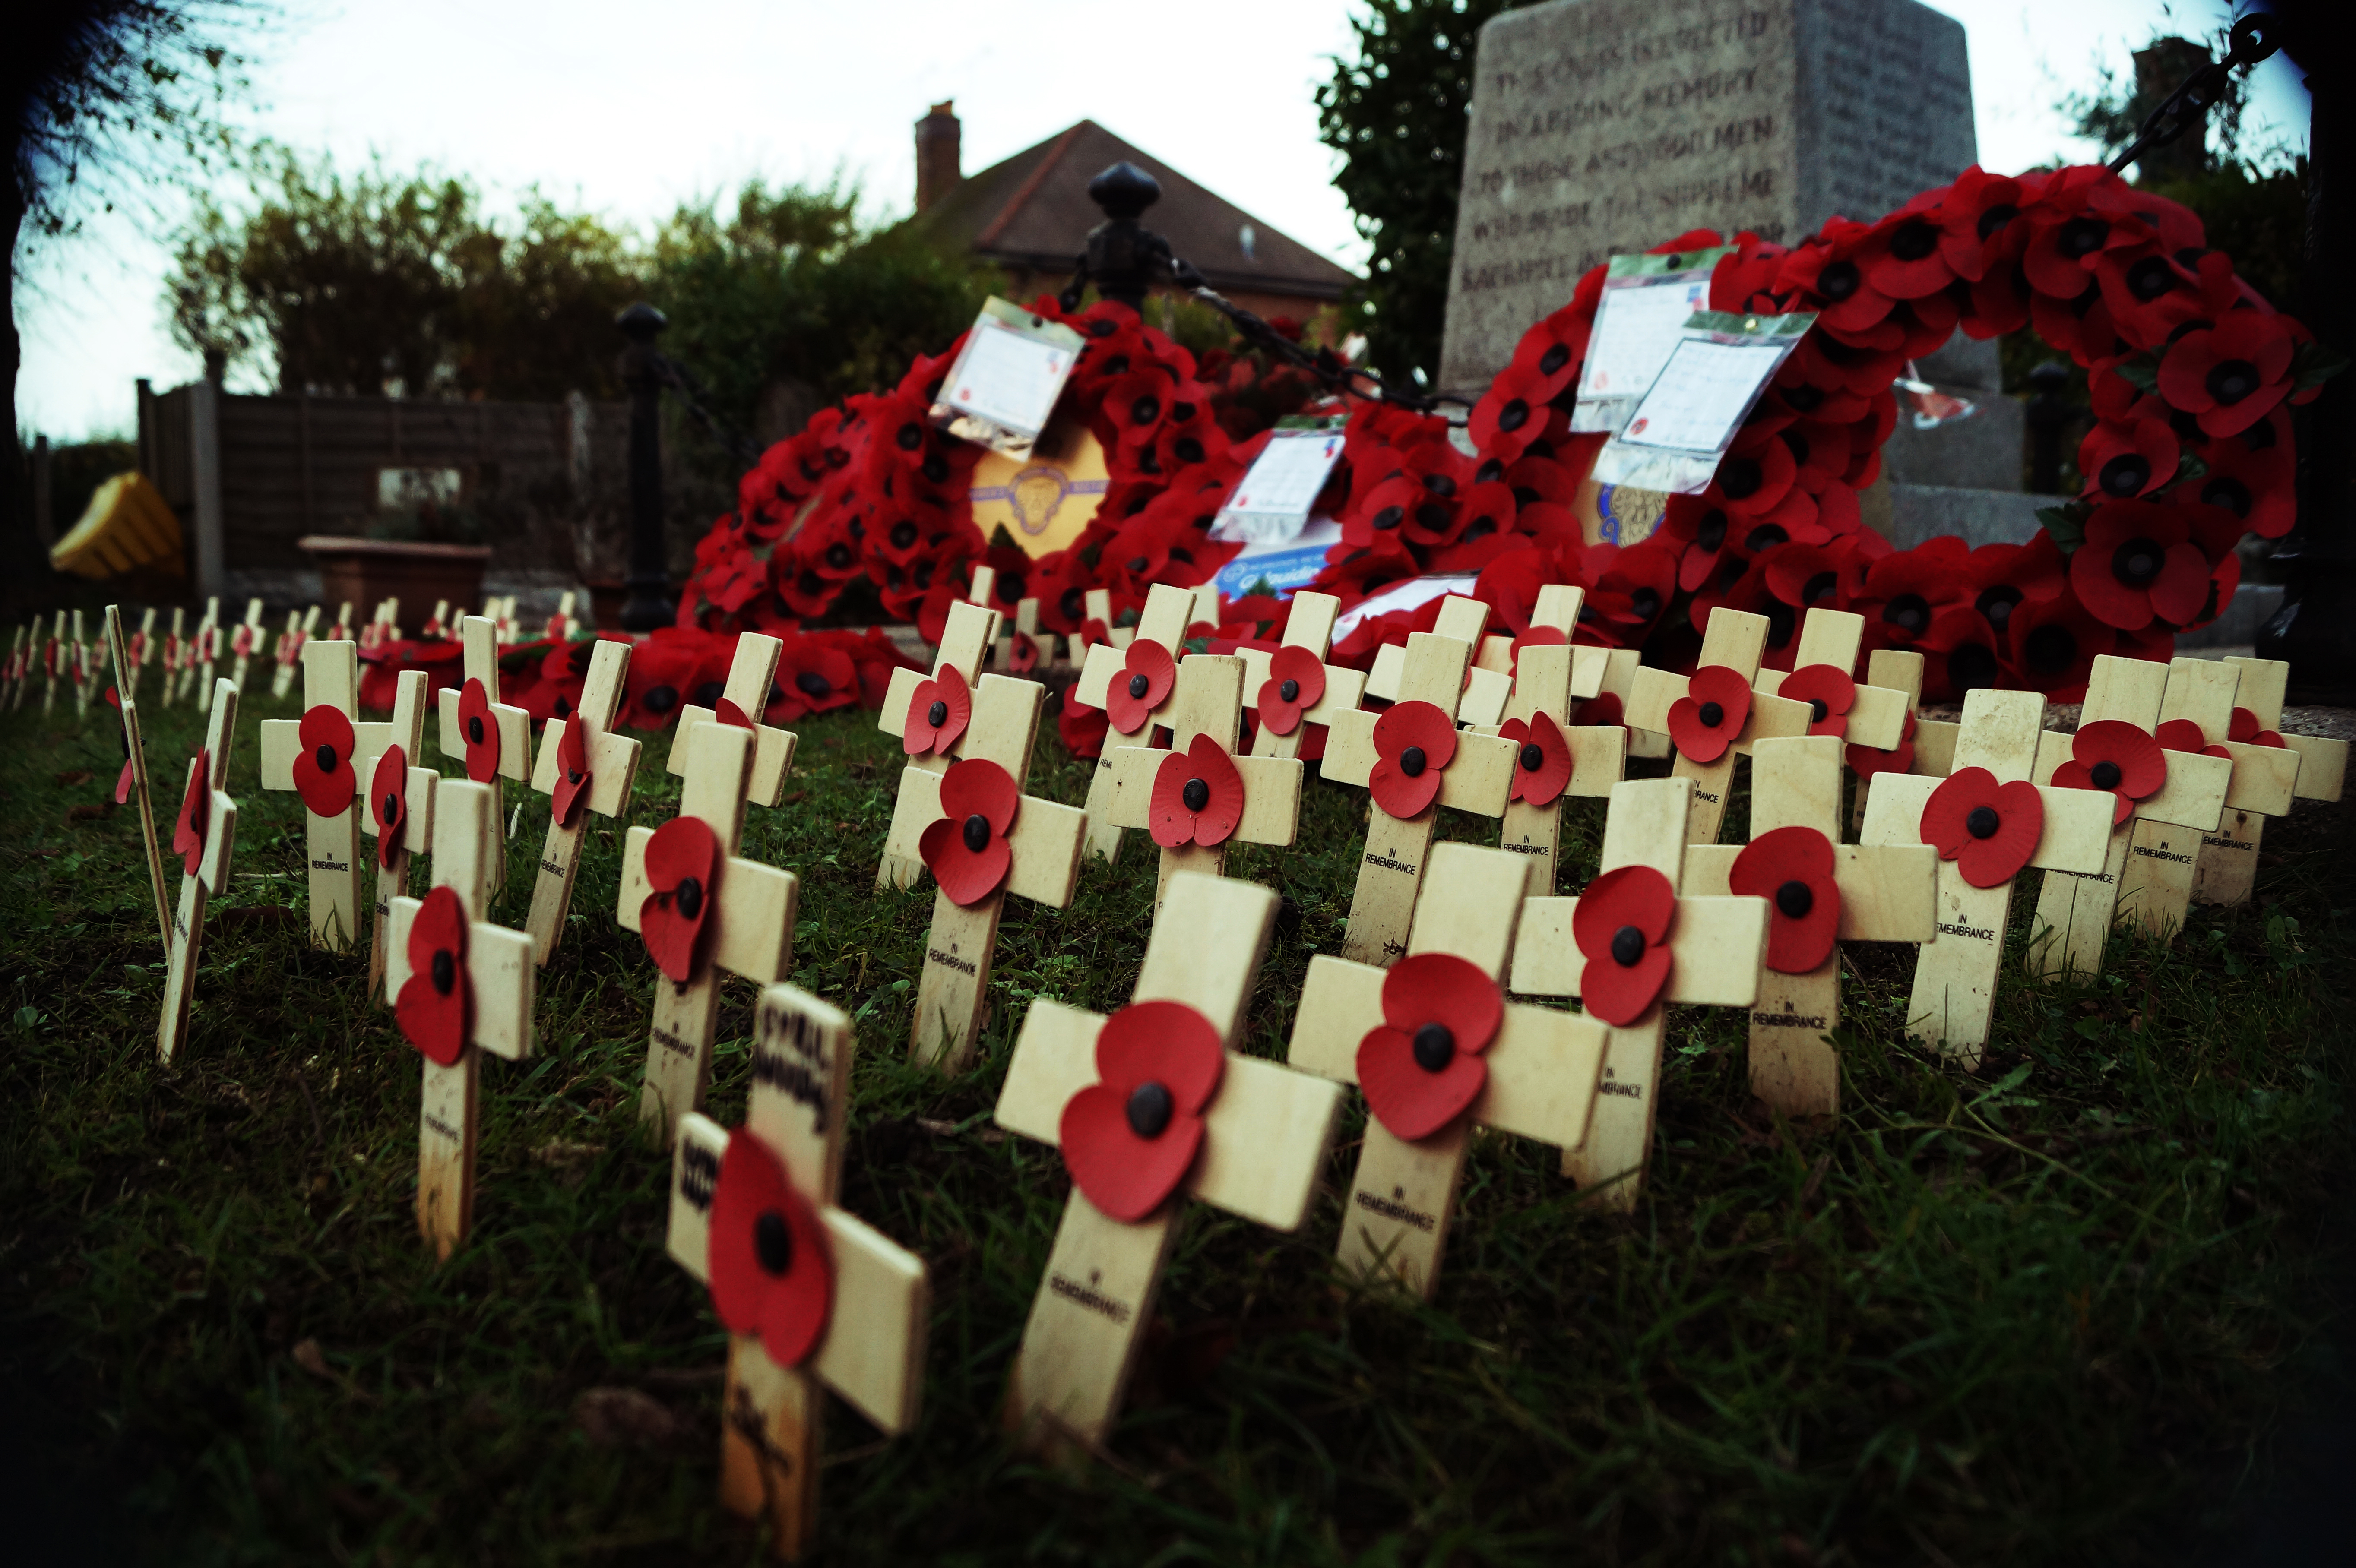
air, flower, monument, army, christmas, toy, world, wreath, christmas decoration, sunday, war, first, poppy, navy, november, remembrance, forget, force, scout, second, lest